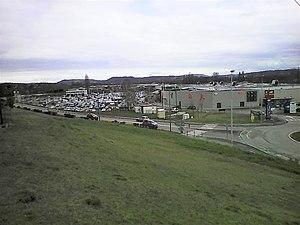
CC les Sayes à L'isle d'Abeau en mars 2019
L'Isle-d’Abeau est une commune française, située dans le département de l'Isère, en région Auvergne-Rhône-Alpes, et autrefois rattachée à la province du Dauphiné.